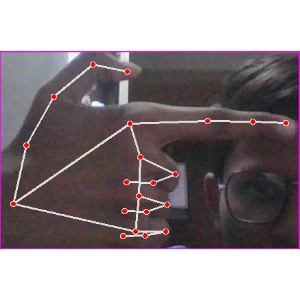
अक्षर: ब